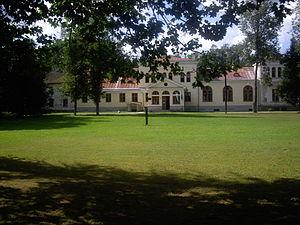
Le baron Moritz Alexander Rudolf von Engelhardt, né le 25 février 1857 à Dorpat et mort en 1913 dans la même ville, est un architecte allemand de la Baltique, sujet de l'Empire russe. Il appartient à la branche demeurée luthérienne de la famille Engelhardt dont la plupart des domaines se trouvaient dans les gouvernements de Livonie et d'Estland.
Le manoir d'Awandus est un ancien manoir seigneurial estonien du Virumaa occidental situé dans la commune de Väike-Maarja à Avanduse. Il appartenait du temps de l'Empire russe à la paroisse de Sankt-Simonis.